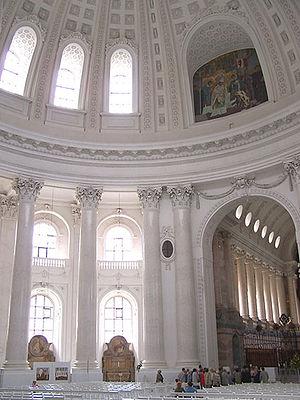
Pierre-Michel d'Ixnard, né le 22 novembre 1723 à Nîmes mort le 21 août 1795 à Strasbourg, était un architecte français qui œuvra surtout en Allemagne méridionale, où il est célèbre pour son style néo-classique précoce.
L'abbaye Saint-Blaise est une ancienne abbaye bénédictine, dans la région de la Forêt-Noire dans l'arrondissement de Waldshut en Allemagne. Depuis 1934 les bâtiments de l'abbaye sont occupés par un collège jésuite, le Collège Saint-Blaise.
Cet article liste les abbayes bénédictines actives ou ayant existé. Il s'agit des abbayes de religieux suivant la règle de saint Benoît, à l'exclusion des Chalaisiens et des Cisterciens. Les pays cités sont considérés dans leurs limites actuelles.